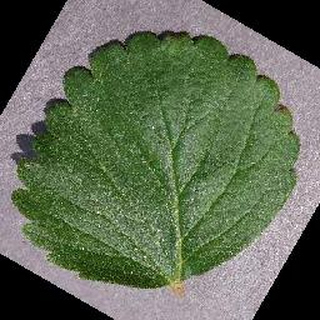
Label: healthy_strawberry